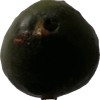
Label: images